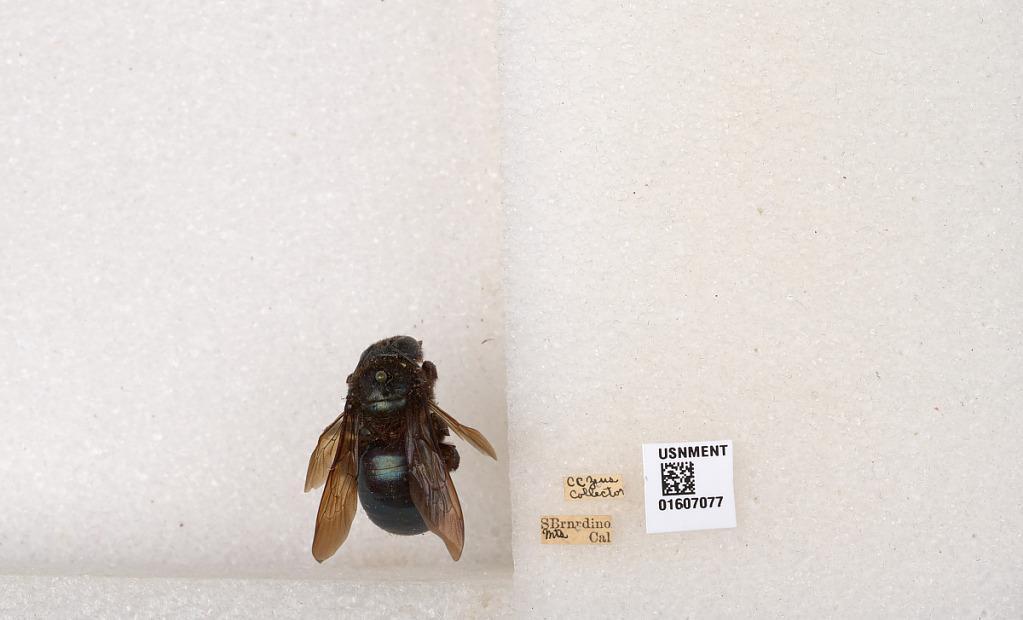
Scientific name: Xylocopa (Xylocopoides) californica californica Cresson